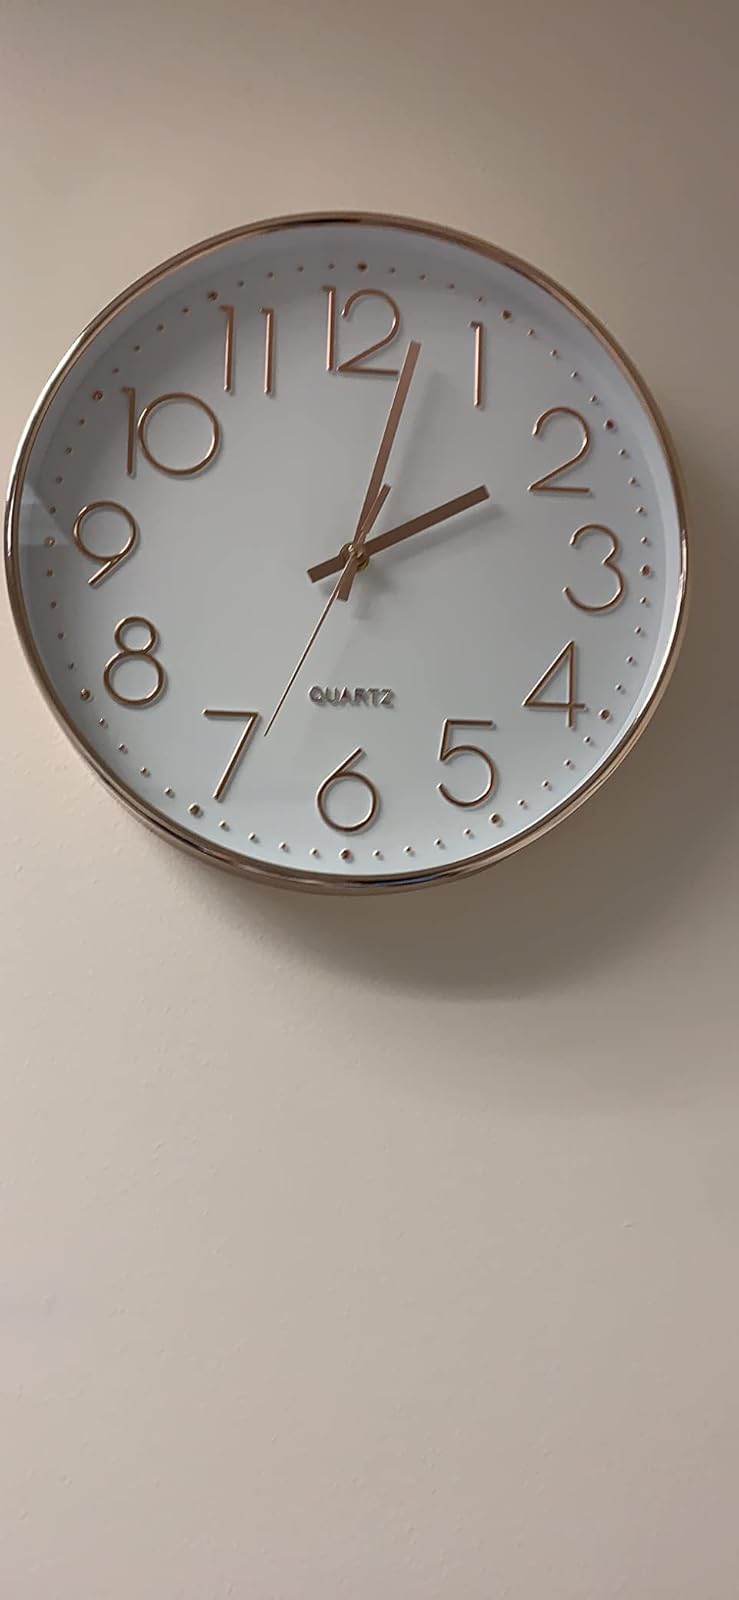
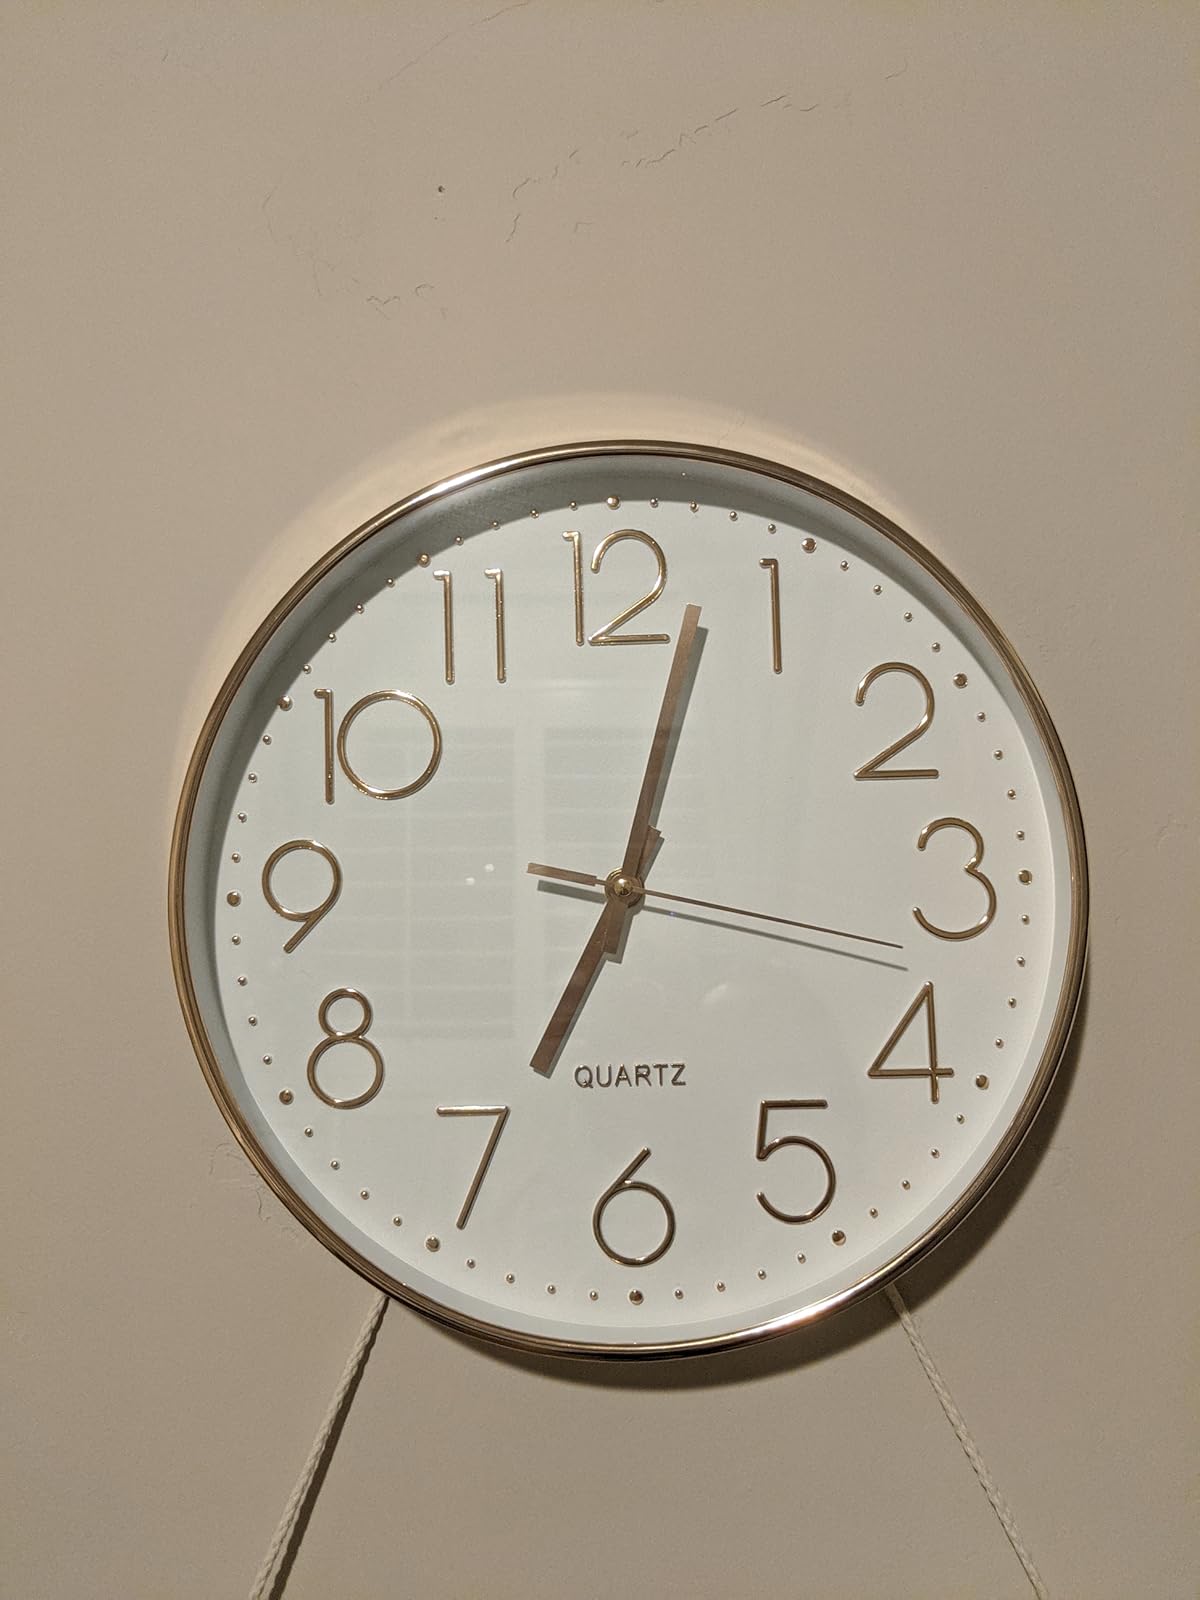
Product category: clock
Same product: yes